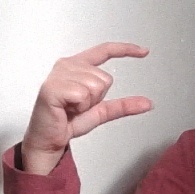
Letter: dal